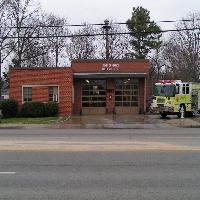
Weather: cloudy or overcast